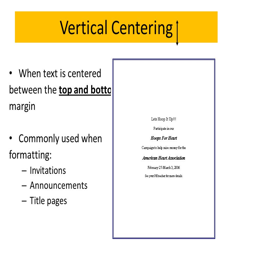
vertical centering when text is centered between the top and bottom